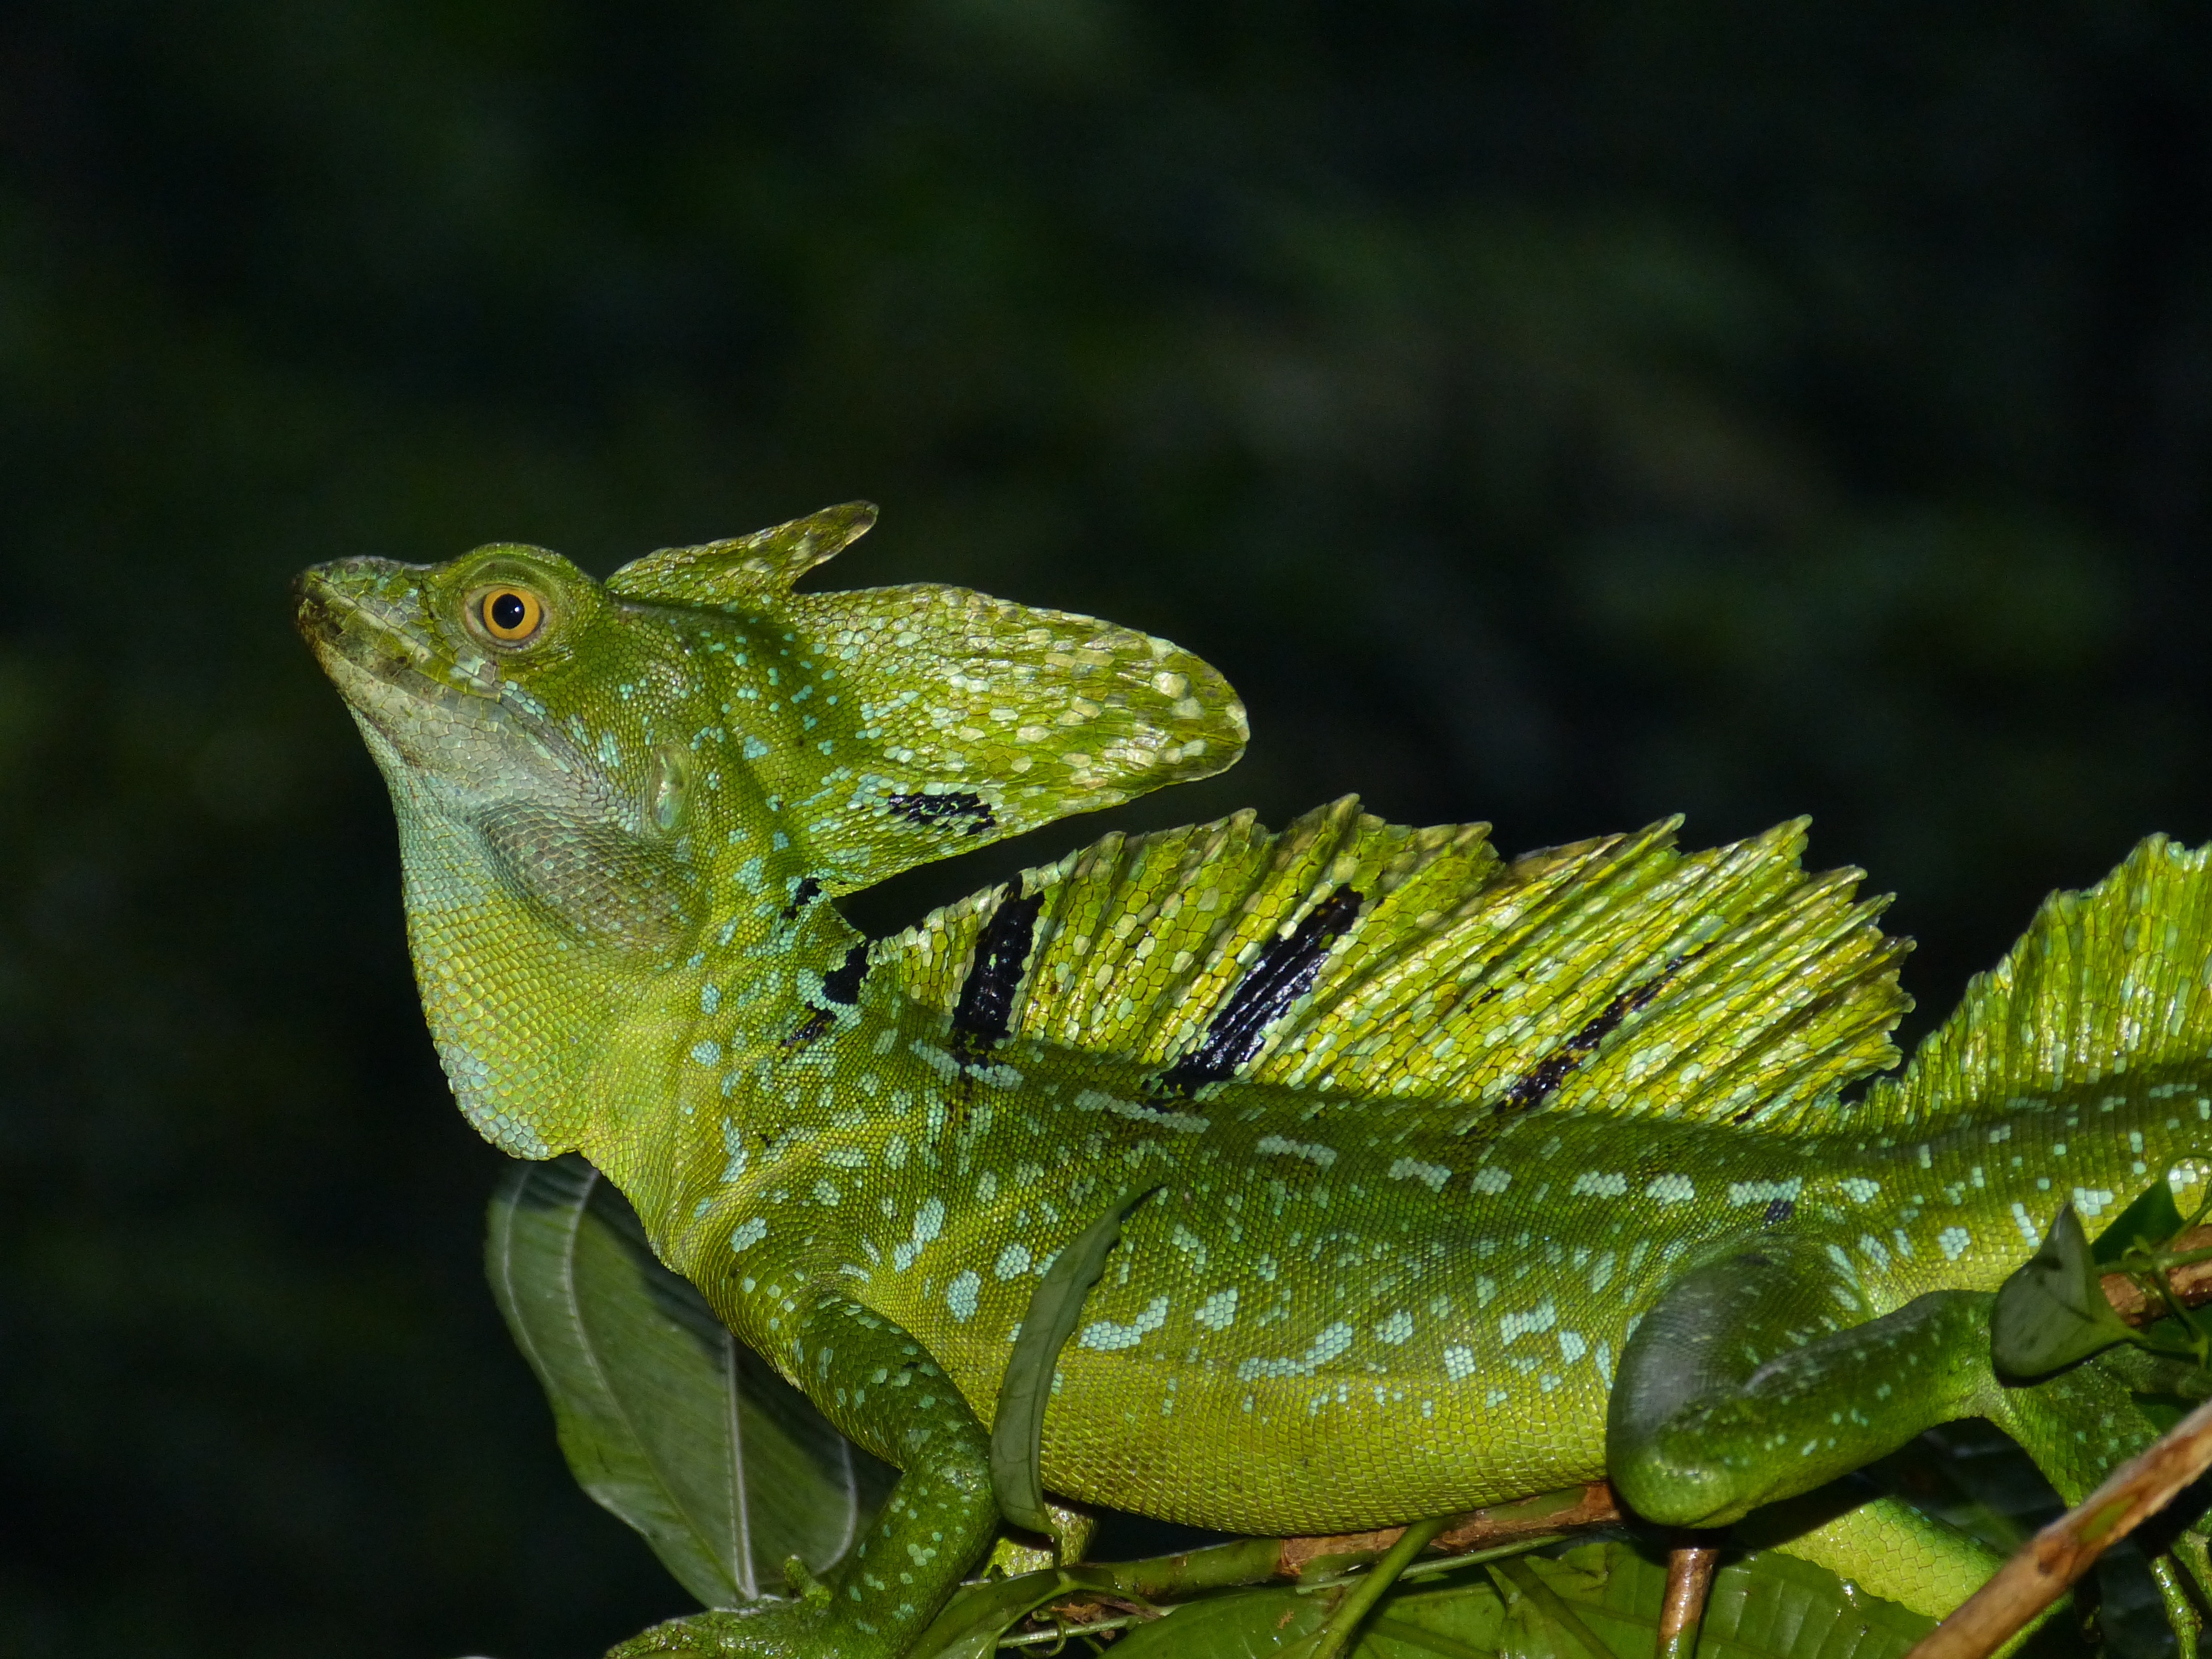
nature, animal, wildlife, green, jungle, tropical, reptile, scale, national park, fauna, lizard, green lizard, chameleon, rainforest, vertebrate, exotic, tropics, iguania, macro photography, lacerta, costa rica, central america, basilisk, dactyloidae, tortuguero, scaled reptile, lacertidae, african chameleon, american chameleon